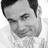
Emotion: happy